Question: Please indicate a possible affordance area of the bed that can be used for lying down
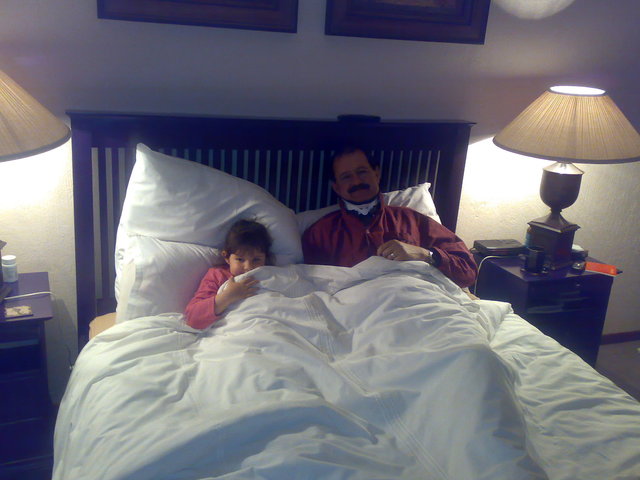
Answer: [86.5, 267.5, 639.5, 477.5]